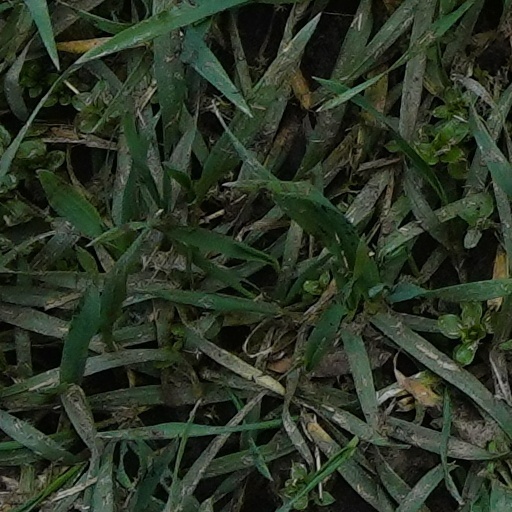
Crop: wheat